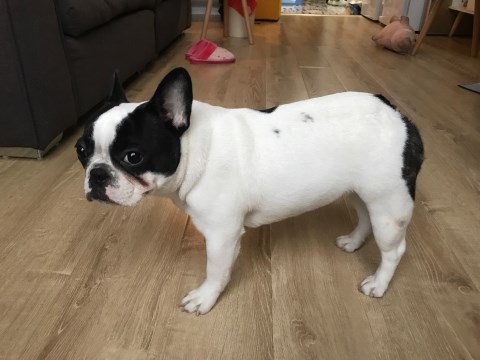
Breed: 1121-n000002-French_bulldog